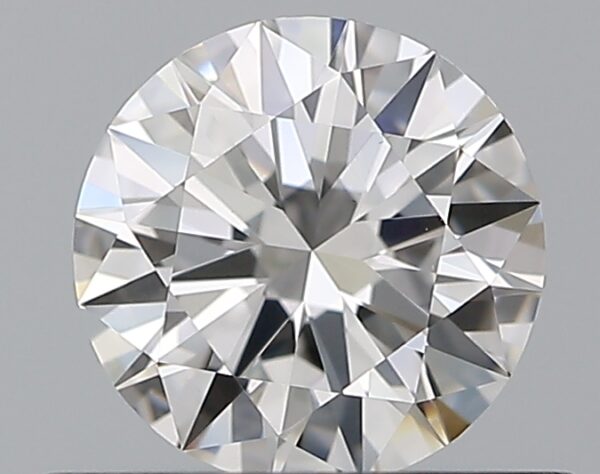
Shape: round
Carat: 0.5
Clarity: VS1
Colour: E
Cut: EX
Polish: EX
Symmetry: EX
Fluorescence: N
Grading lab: GIA
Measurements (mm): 5.17 x 5.2 x 3.08